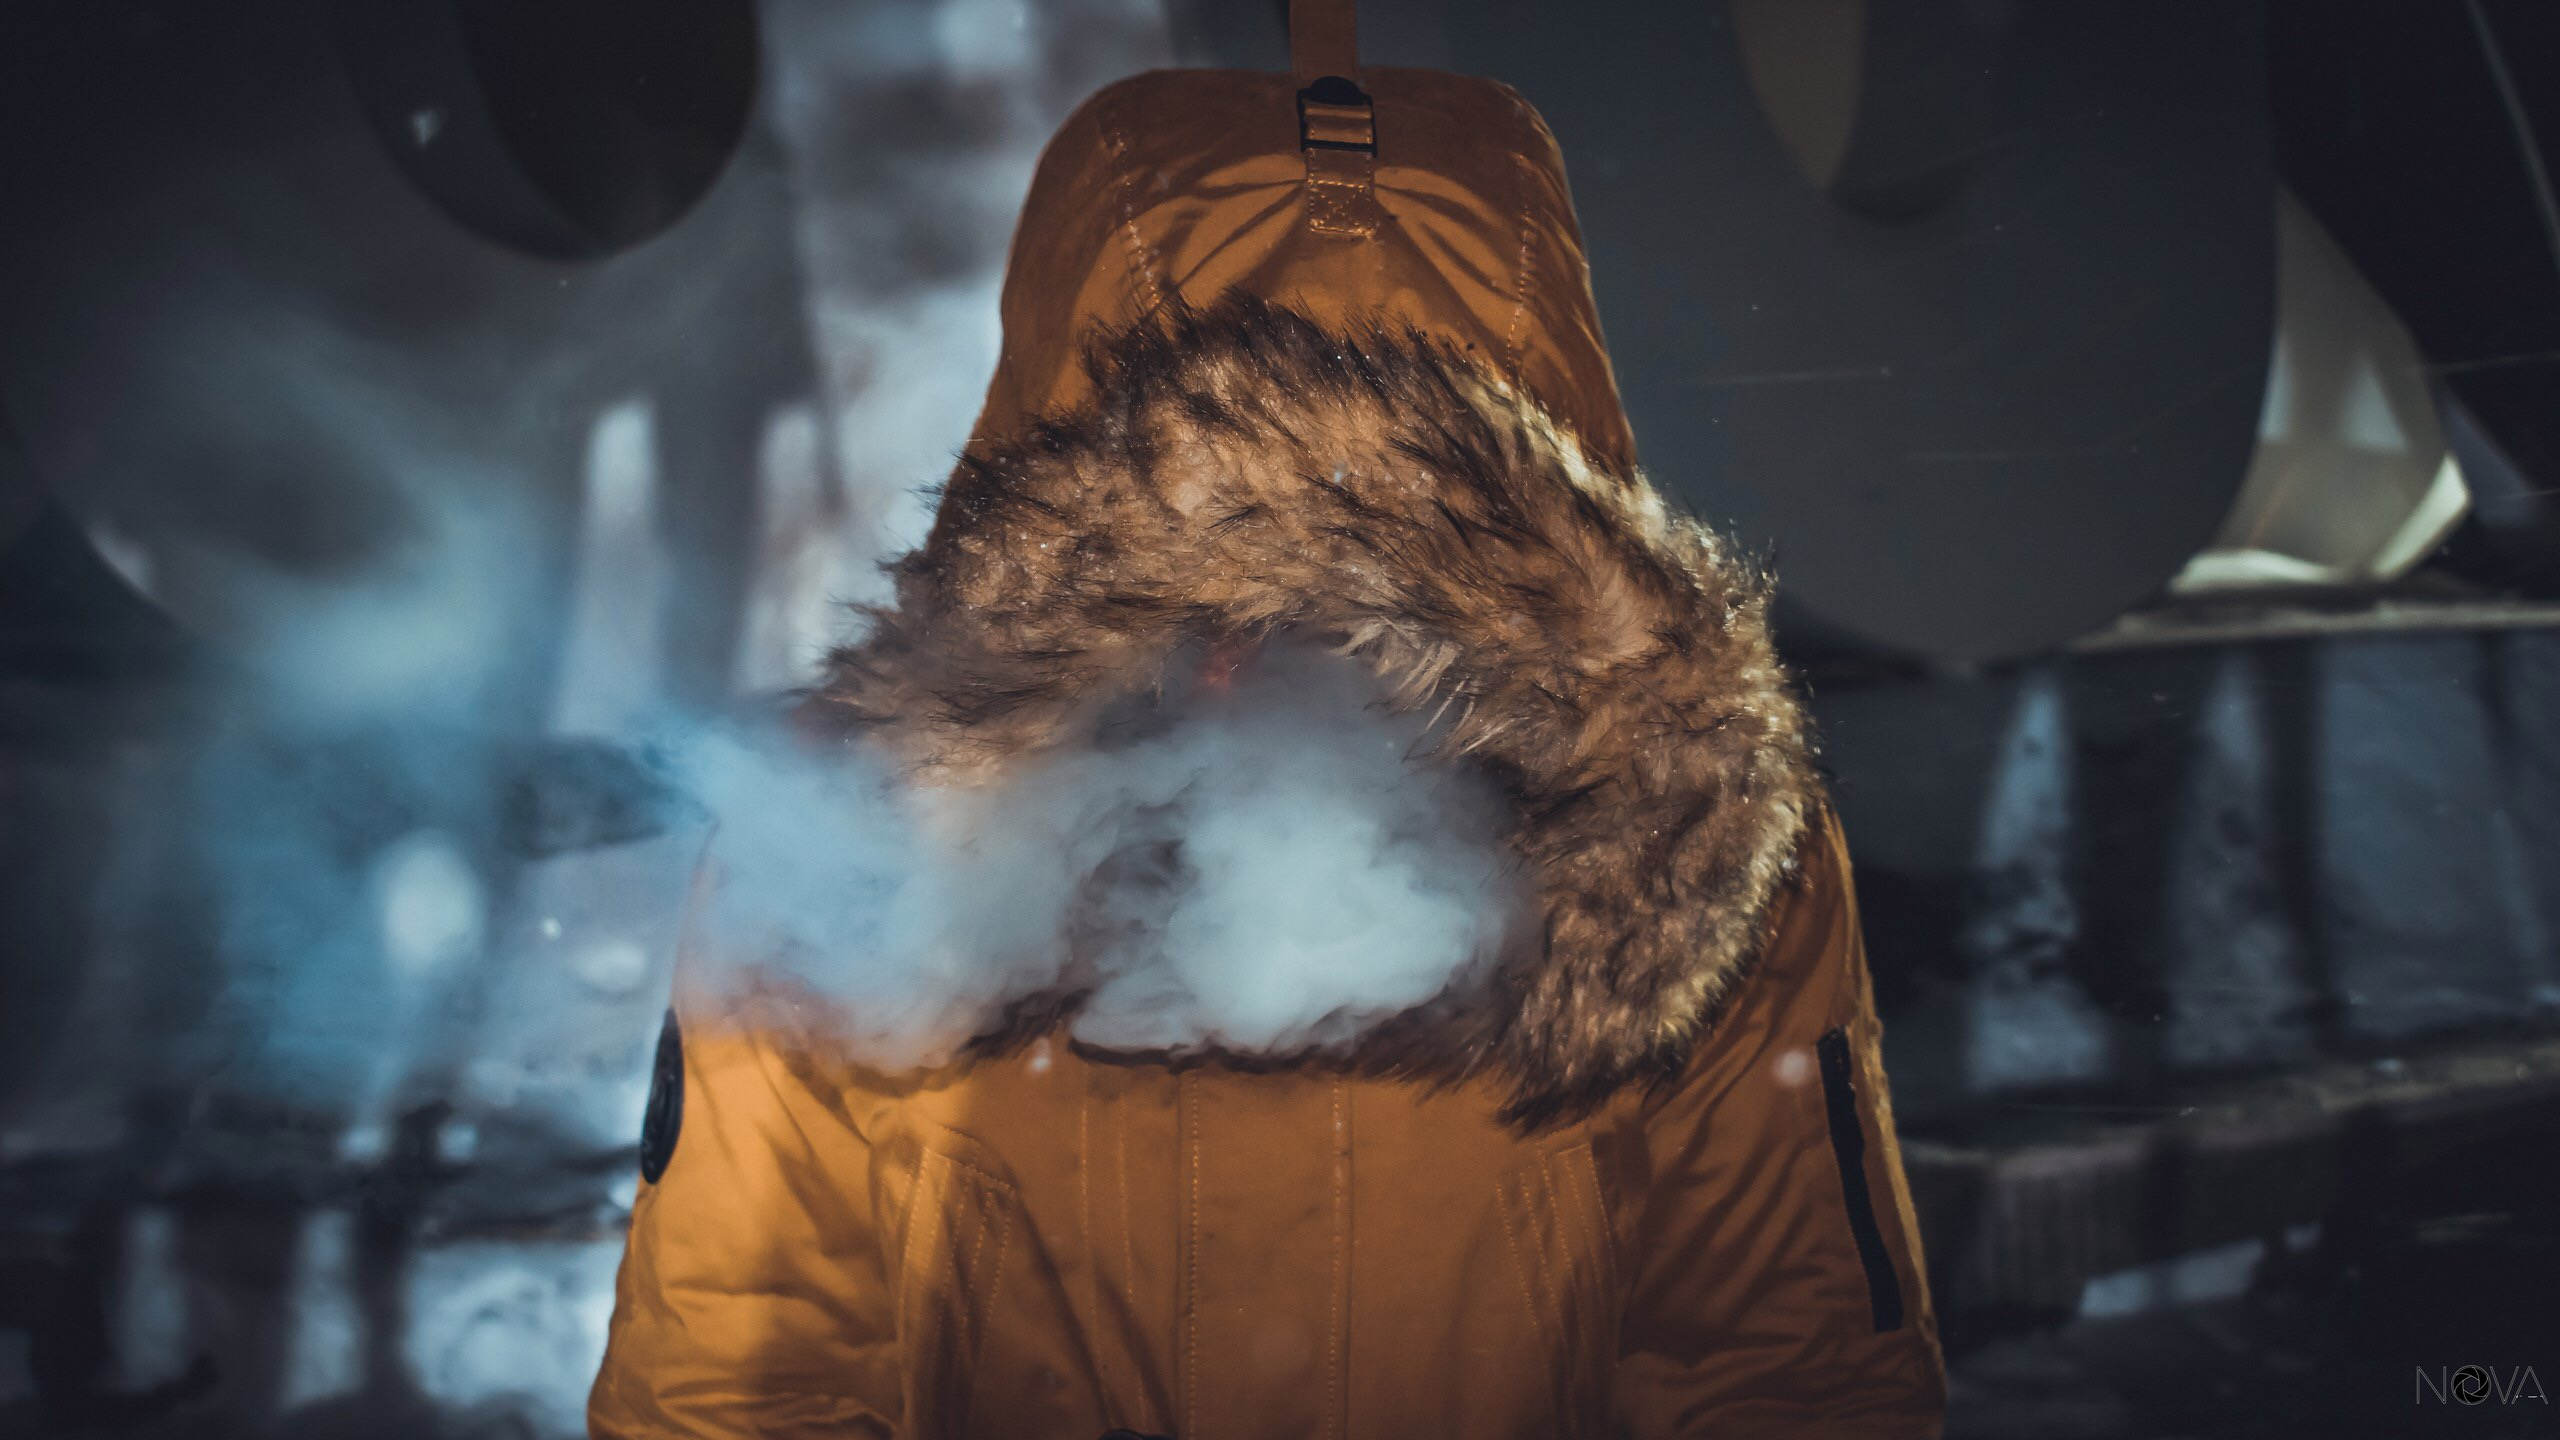
person, cold, smoke, darkness, screenshot, parka